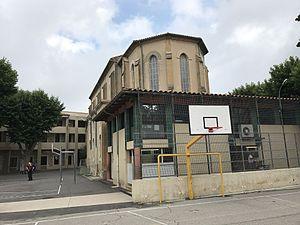
Avignon en juin 2017.
La ville d'Avignon a compté et compte encore de nombreuses églises, principalement en raison de son histoire, qui l'a vue devenir au XIVᵉ siècle la capitale de la chrétienté, avec l'installation des papes à l'intérieur de ses murs. Après le départ des papes, les temps incertains des XVᵉ et XVIᵉ siècles laissent place à un déploiement d'une piété baroque dans la ville, avec la construction de nombreuses églises, chapelles et la fondation de très nombreux couvents, lui faisant mériter le nom qui lui est parfois donné, « Altera Roma ».